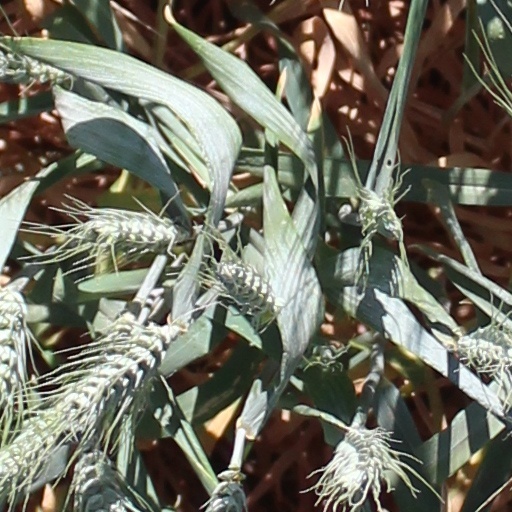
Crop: wheat